Furnace Carolina Site

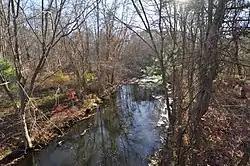
The furnace was located in this wooded area below Arnold Mills village

The Furnace Carolina Site (also known as RI-2045; Abbott Run; Arnold Mills Furnace) is an historic site of a blast furnace in Cumberland, Rhode Island along the Abbott Run river.